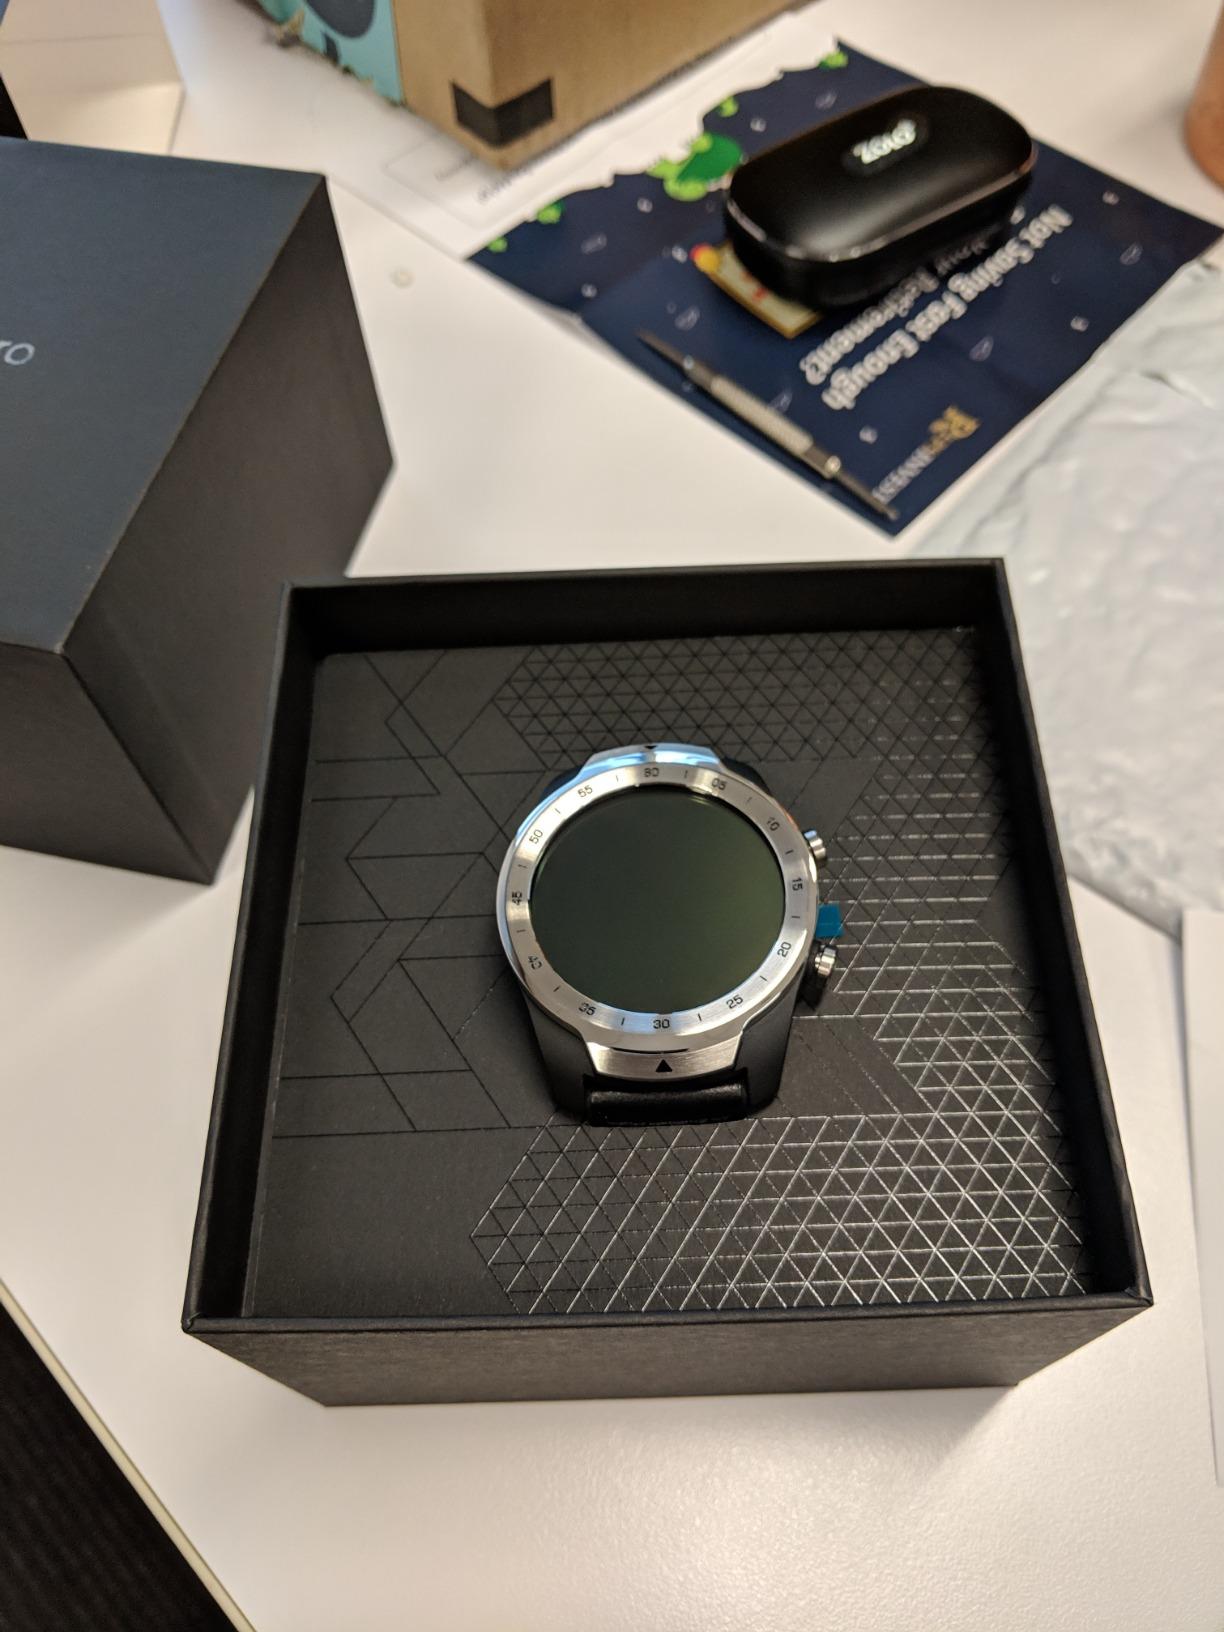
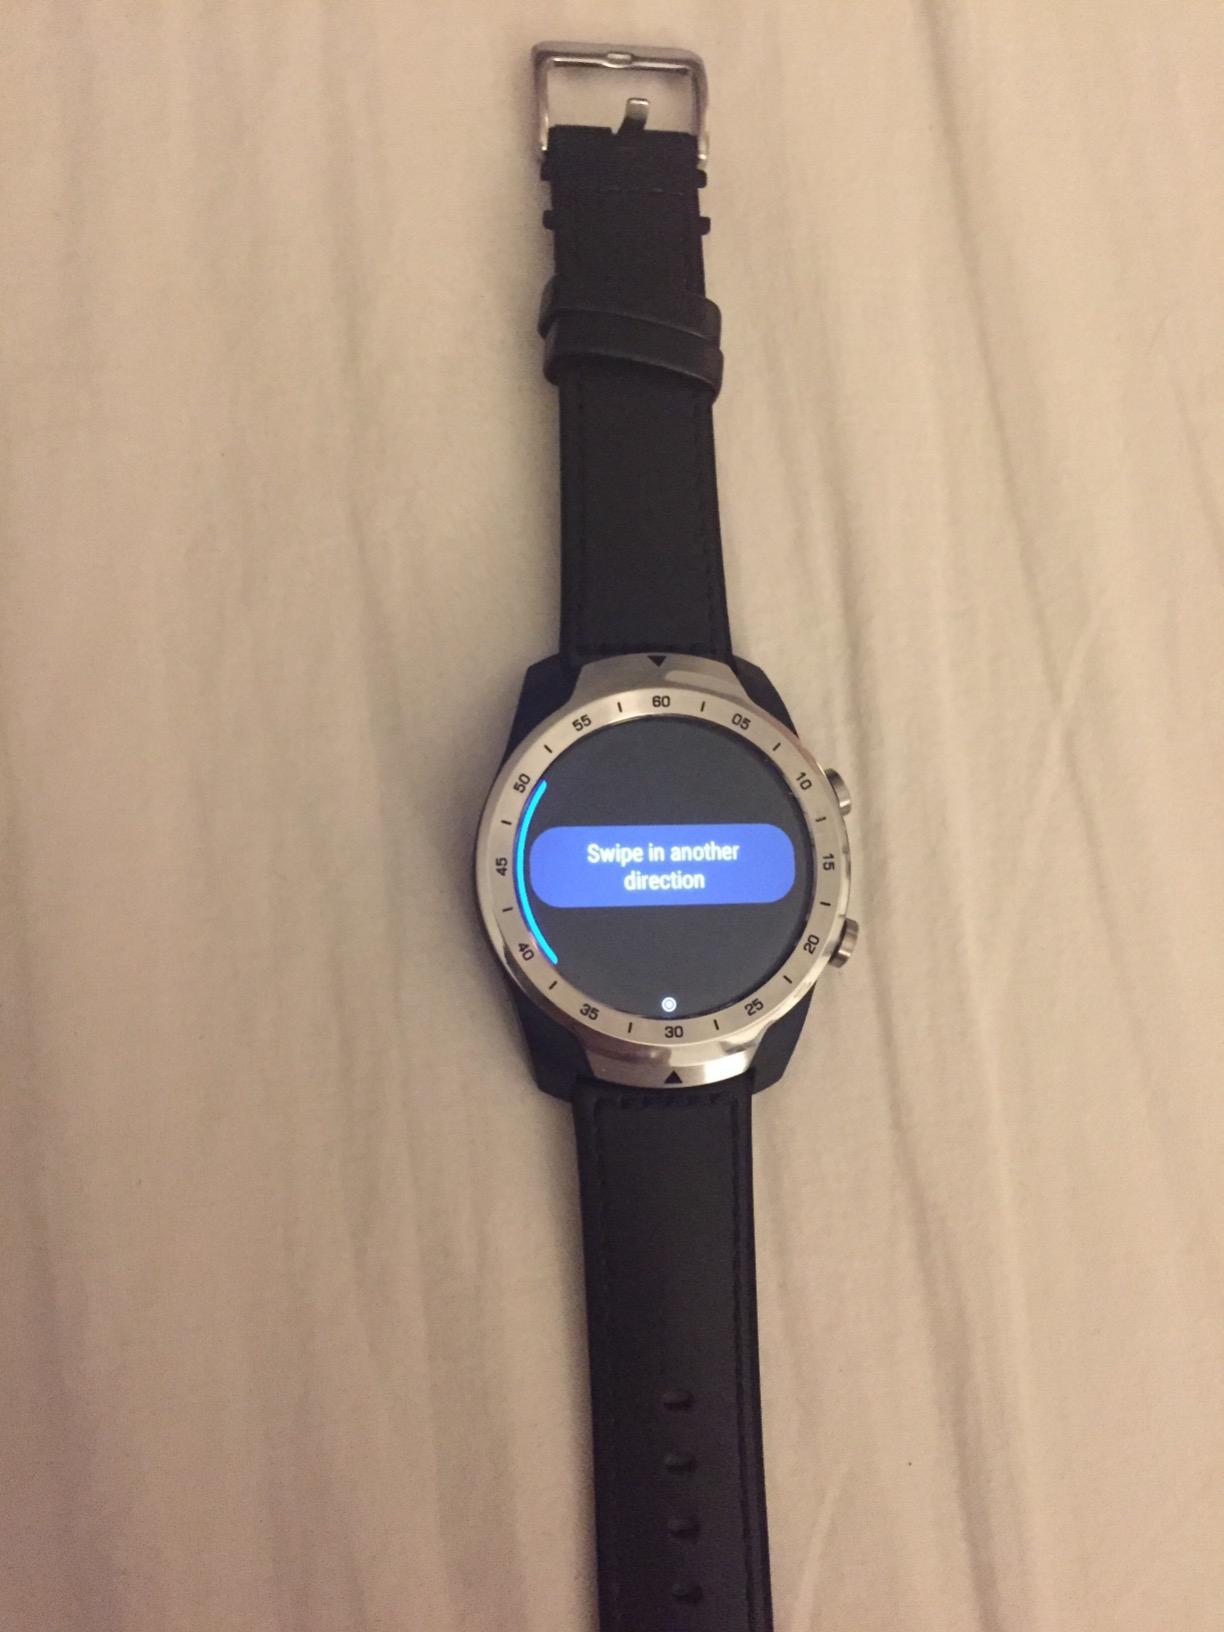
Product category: smartwatch
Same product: yes